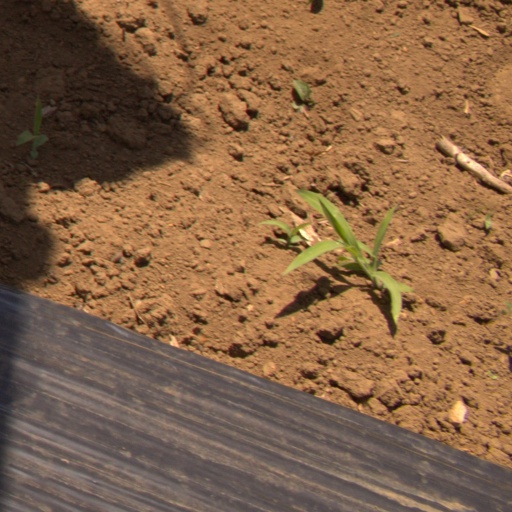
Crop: Jerusalem artichoke